Bay Head, New Jersey

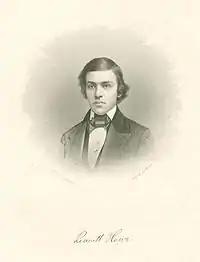
Leavitt Howe, founder with brother Edward Howe and two others of Bayhead Land Company, developers of Bay Head

Bay Head is a borough situated on the Jersey Shore in northern Ocean County, in the U.S. state of New Jersey. As of the 2020 United States census, the borough's population was 930, a decrease of 38 (−3.9%) from the 2010 census count of 968, which in turn reflected a decline of 270 (−21.8%) from the 1,238 counted in the 2000 census. Bay Head is situated on the Barnegat Peninsula, also known as Barnegat Bay Island, a long, narrow barrier island that separates Barnegat Bay from the Atlantic Ocean. Together with Mantoloking, Bay Head is considered part of the Jersey Shore's "Gold Coast".